John Dowie's Tavern

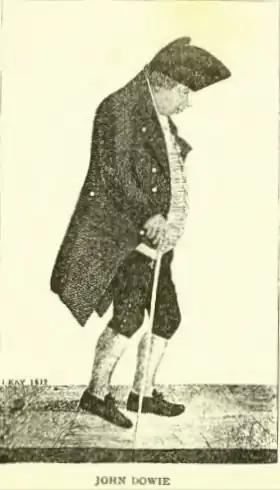
John Dowie as illustrated by John Kay

John Dowie took over a tavern named "The Mermaid" on Liberton Wynd, off Edinburgh's Royal Mile, close to the Law Courts and St Giles Cathedral around 1770. The building held a date-stone of 1728 over the entrance. Dowie was a convivial host, and despite the small rooms and lack of daylight, it was a popular place, due to both Dowie himself and the quality of the beers. Liberton Wynd was a steep and narrow alley leading from the High Street to the Cowgate. The beer was from Archibald Younger's brewery at Croft-an'-Righ.